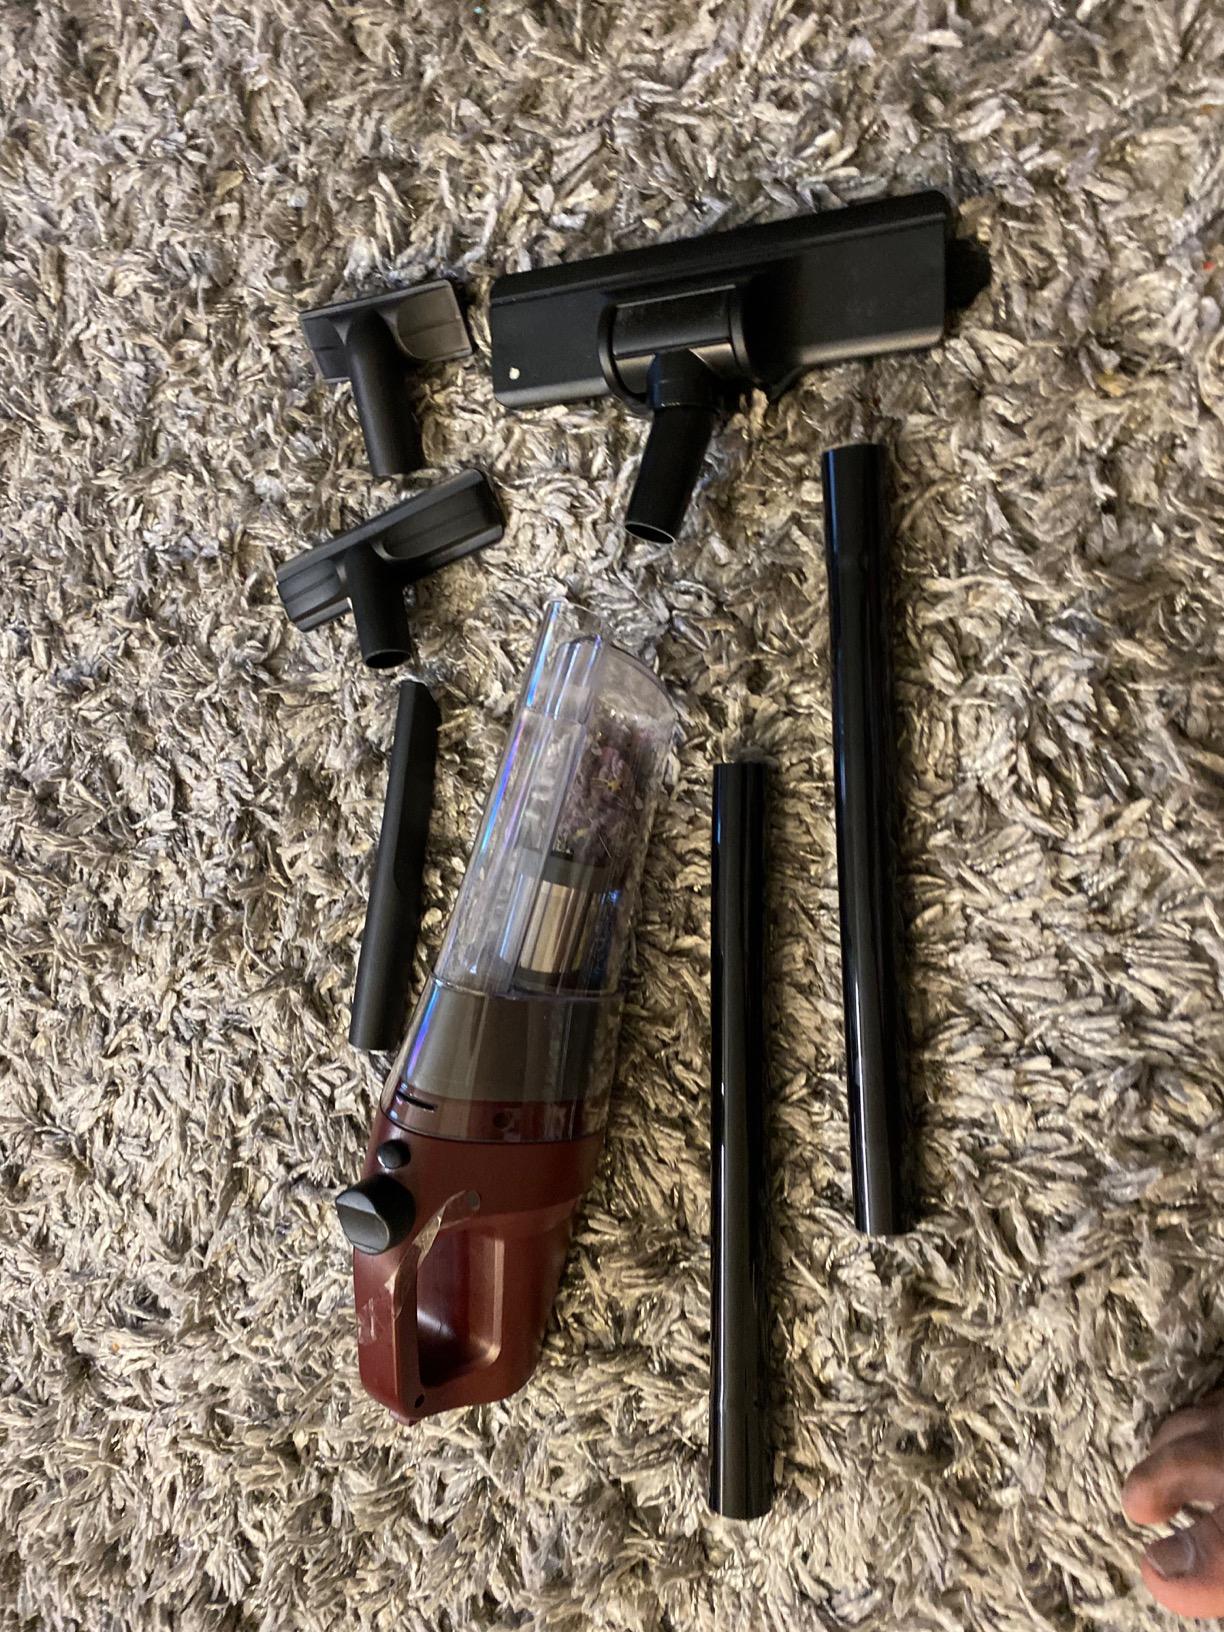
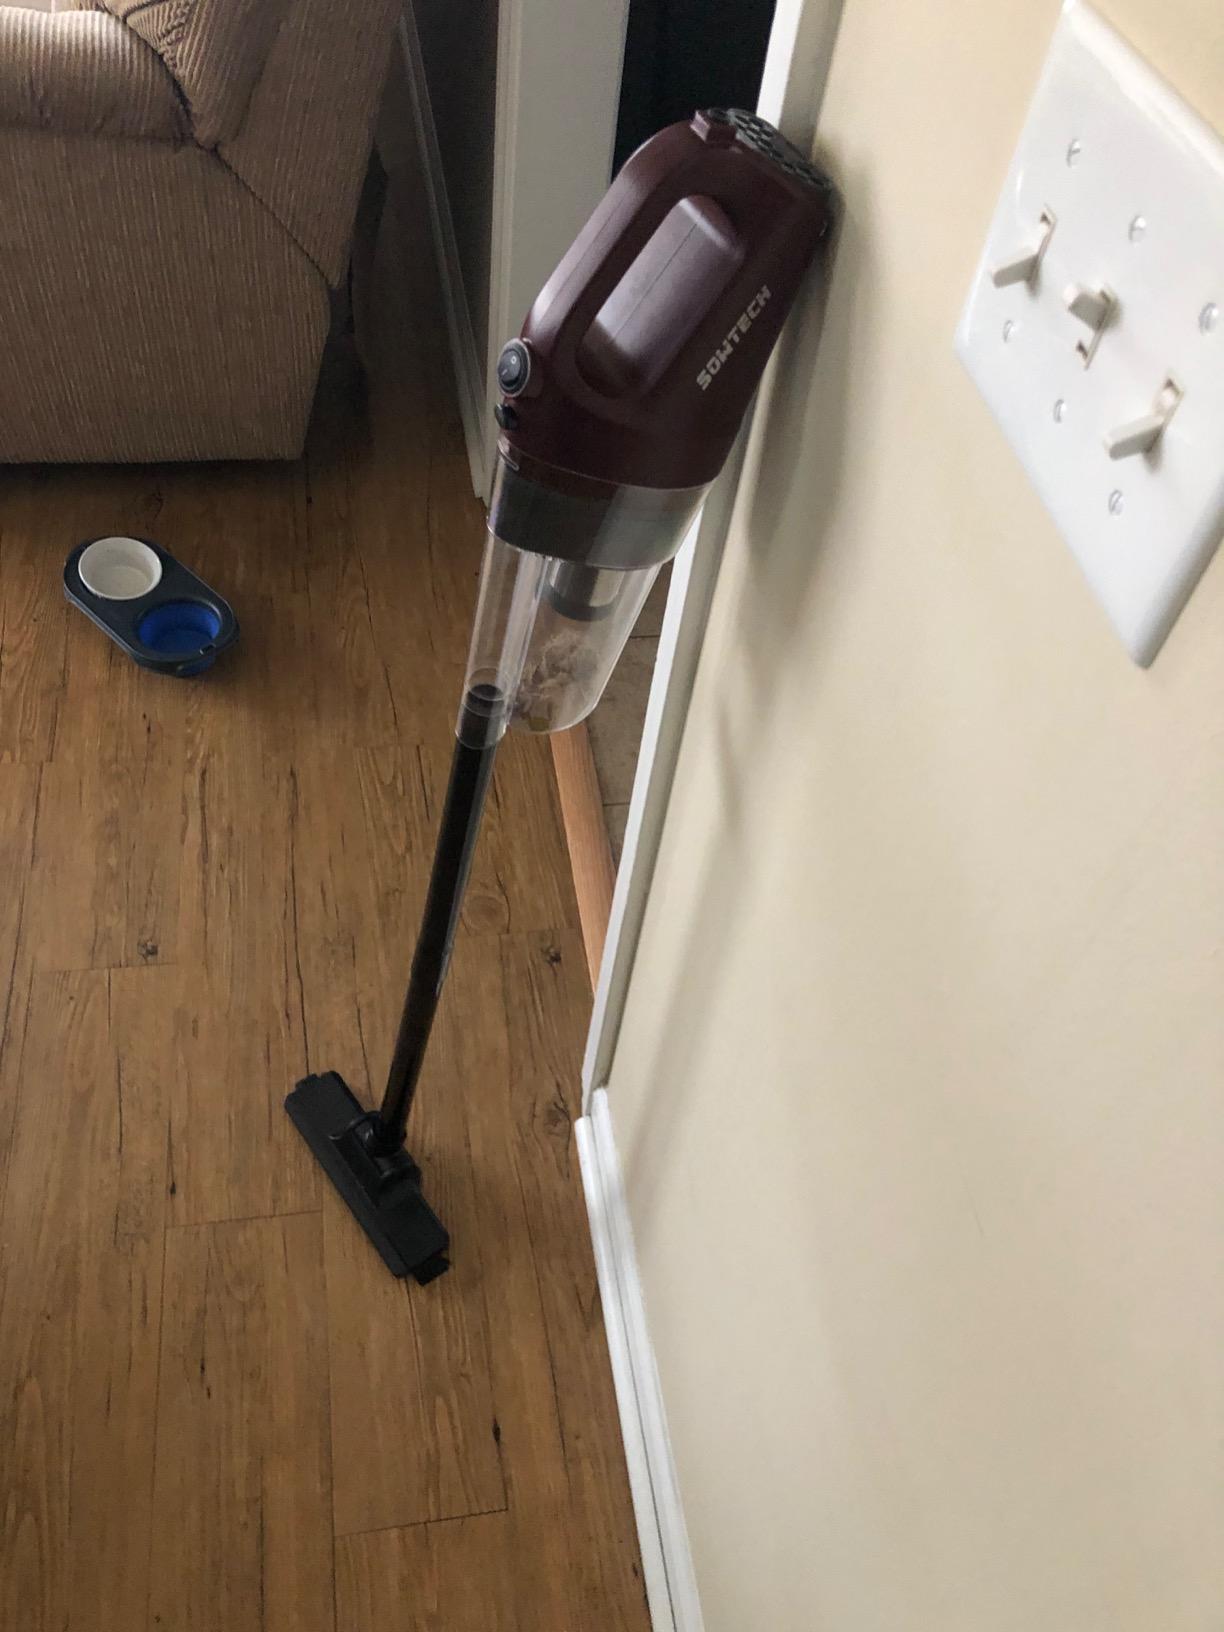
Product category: items_vacuum
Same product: yes